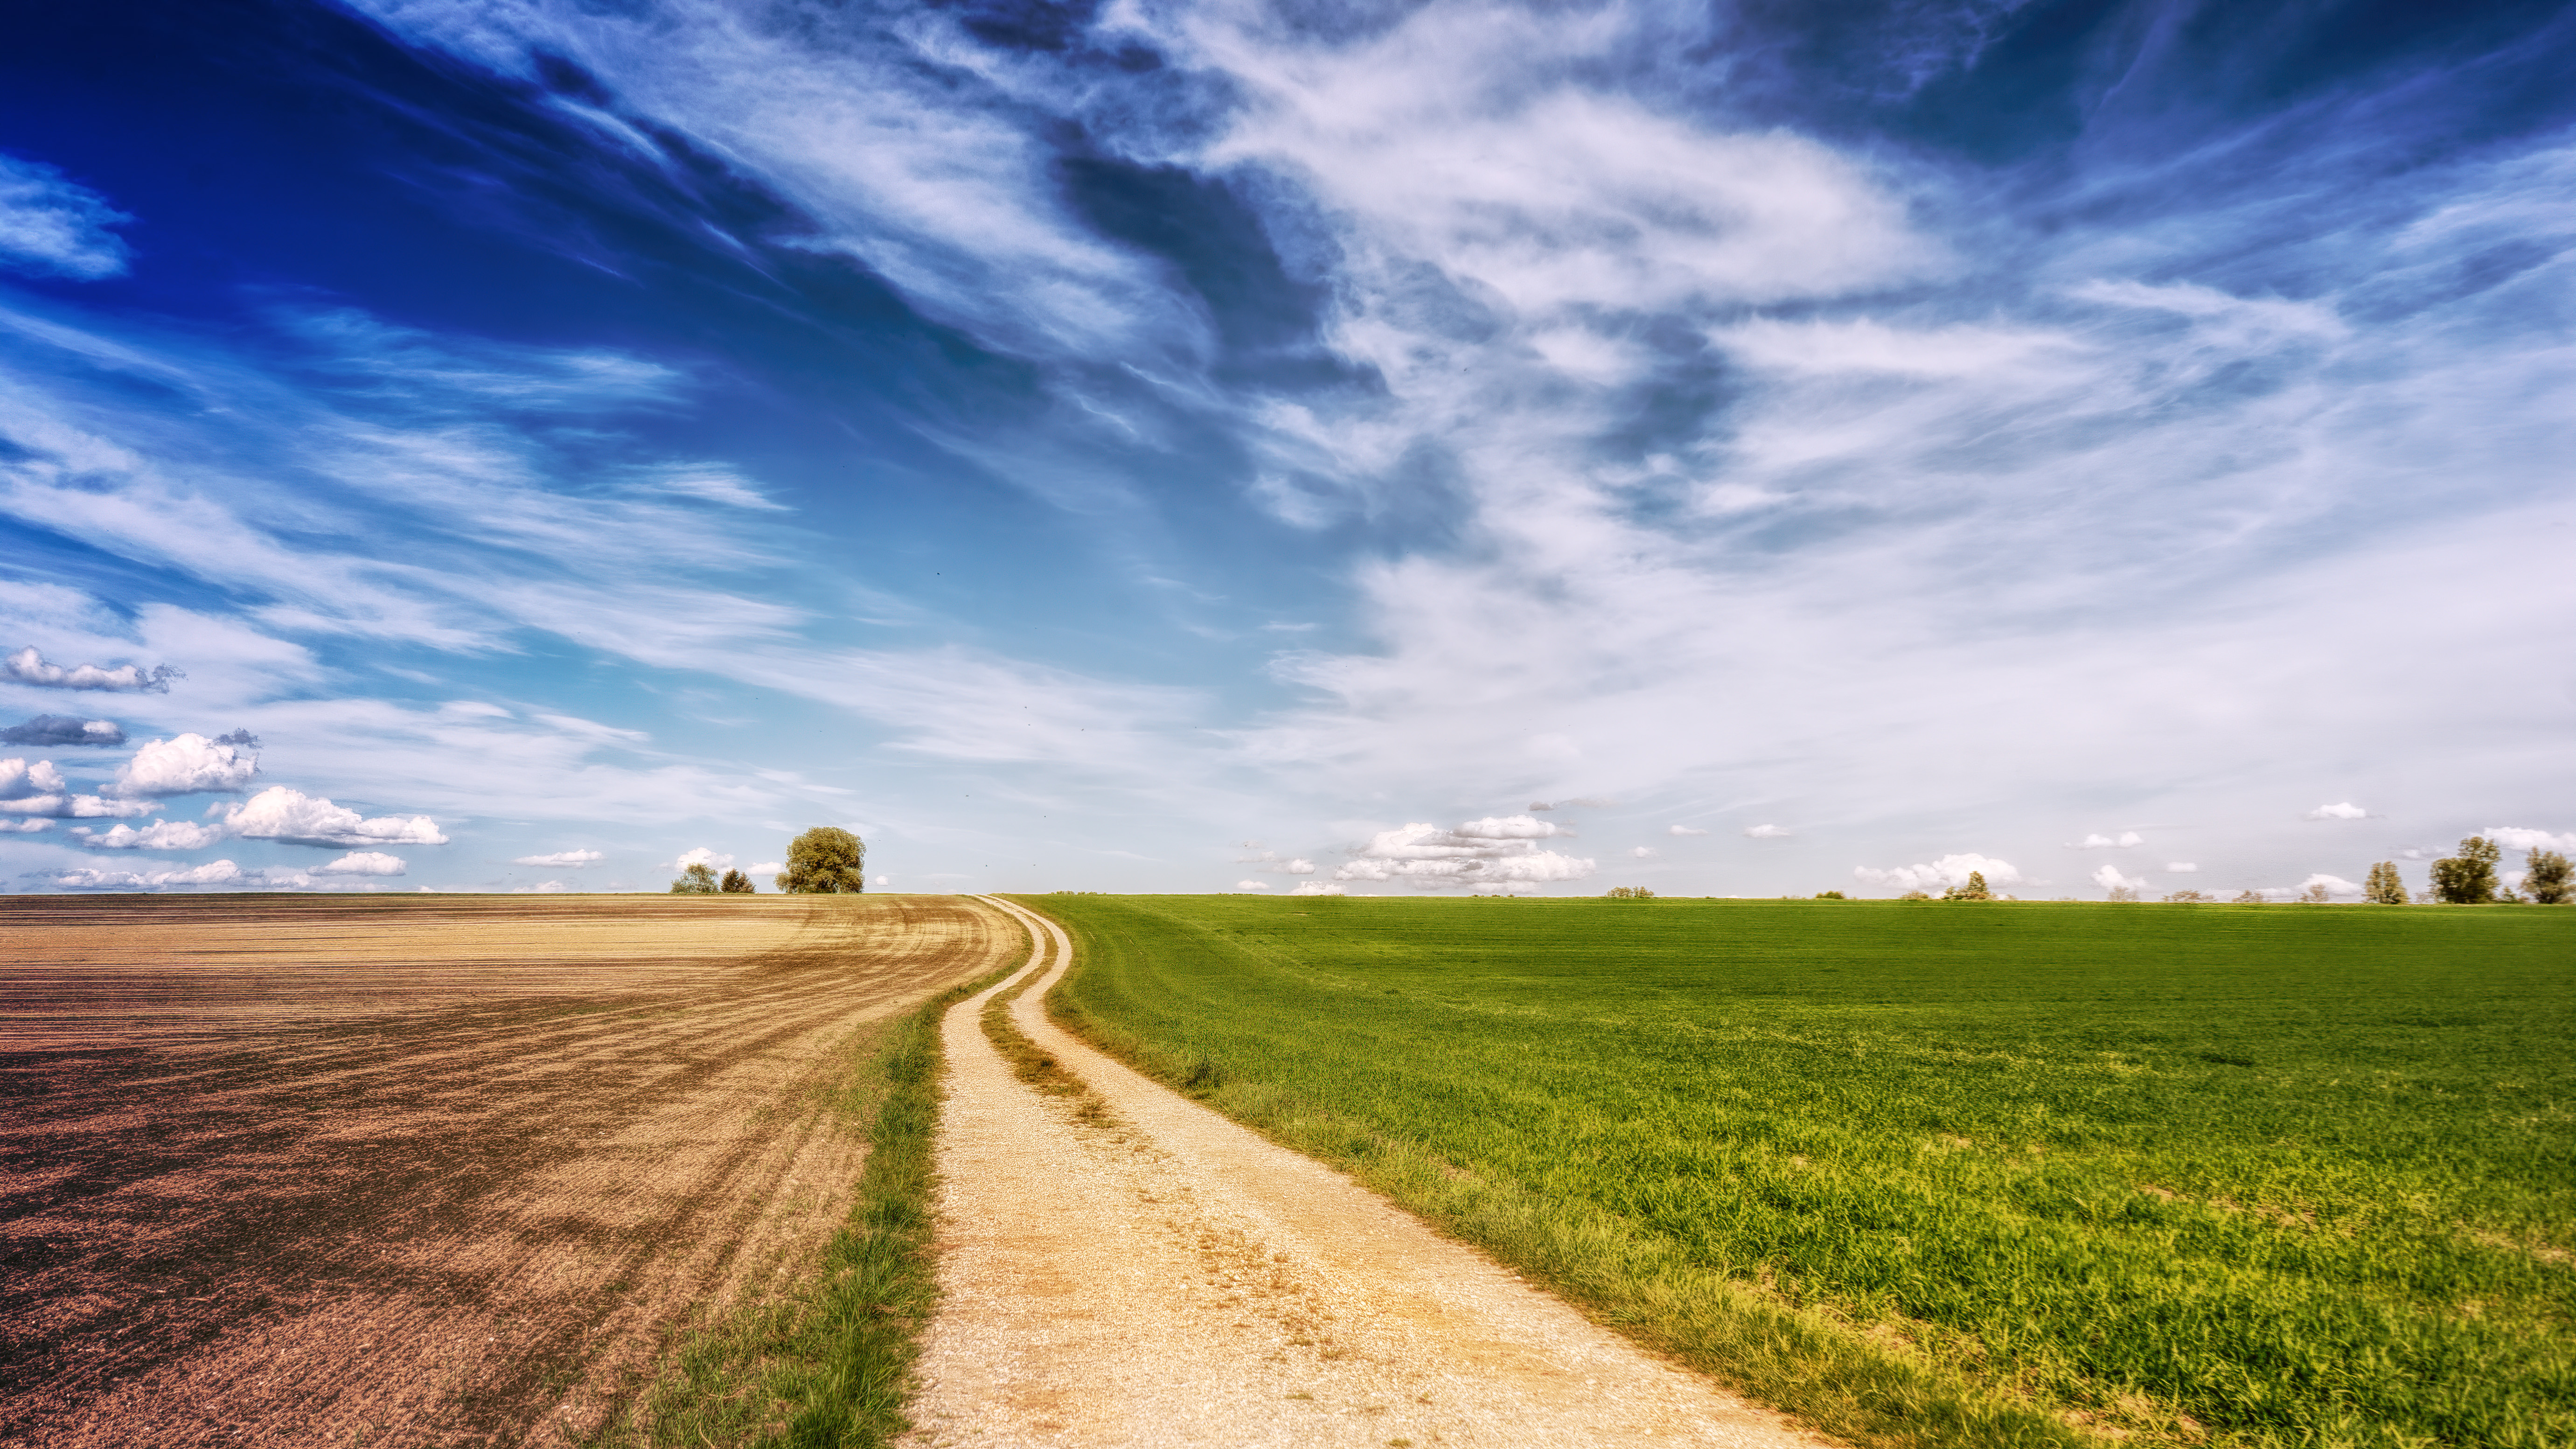
natural, sky, natural landscape, nature, field, grassland, road, green, cloud, grass, horizon, daytime, plain, blue, natural environment, pasture, dirt road, tree, meadow, rural area, prairie, ecoregion, yellow, grass family, infrastructure, landscape, sunlight, morning, steppe, spring, asphalt, atmosphere, land lot, farm, lane, plant, soil, thoroughfare, road surface, meteorological phenomenon, Colorfulness, agriculture, crop, paddy field, hill